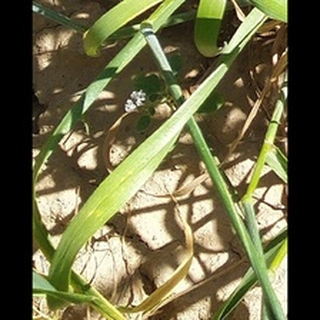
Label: healthy_wheat